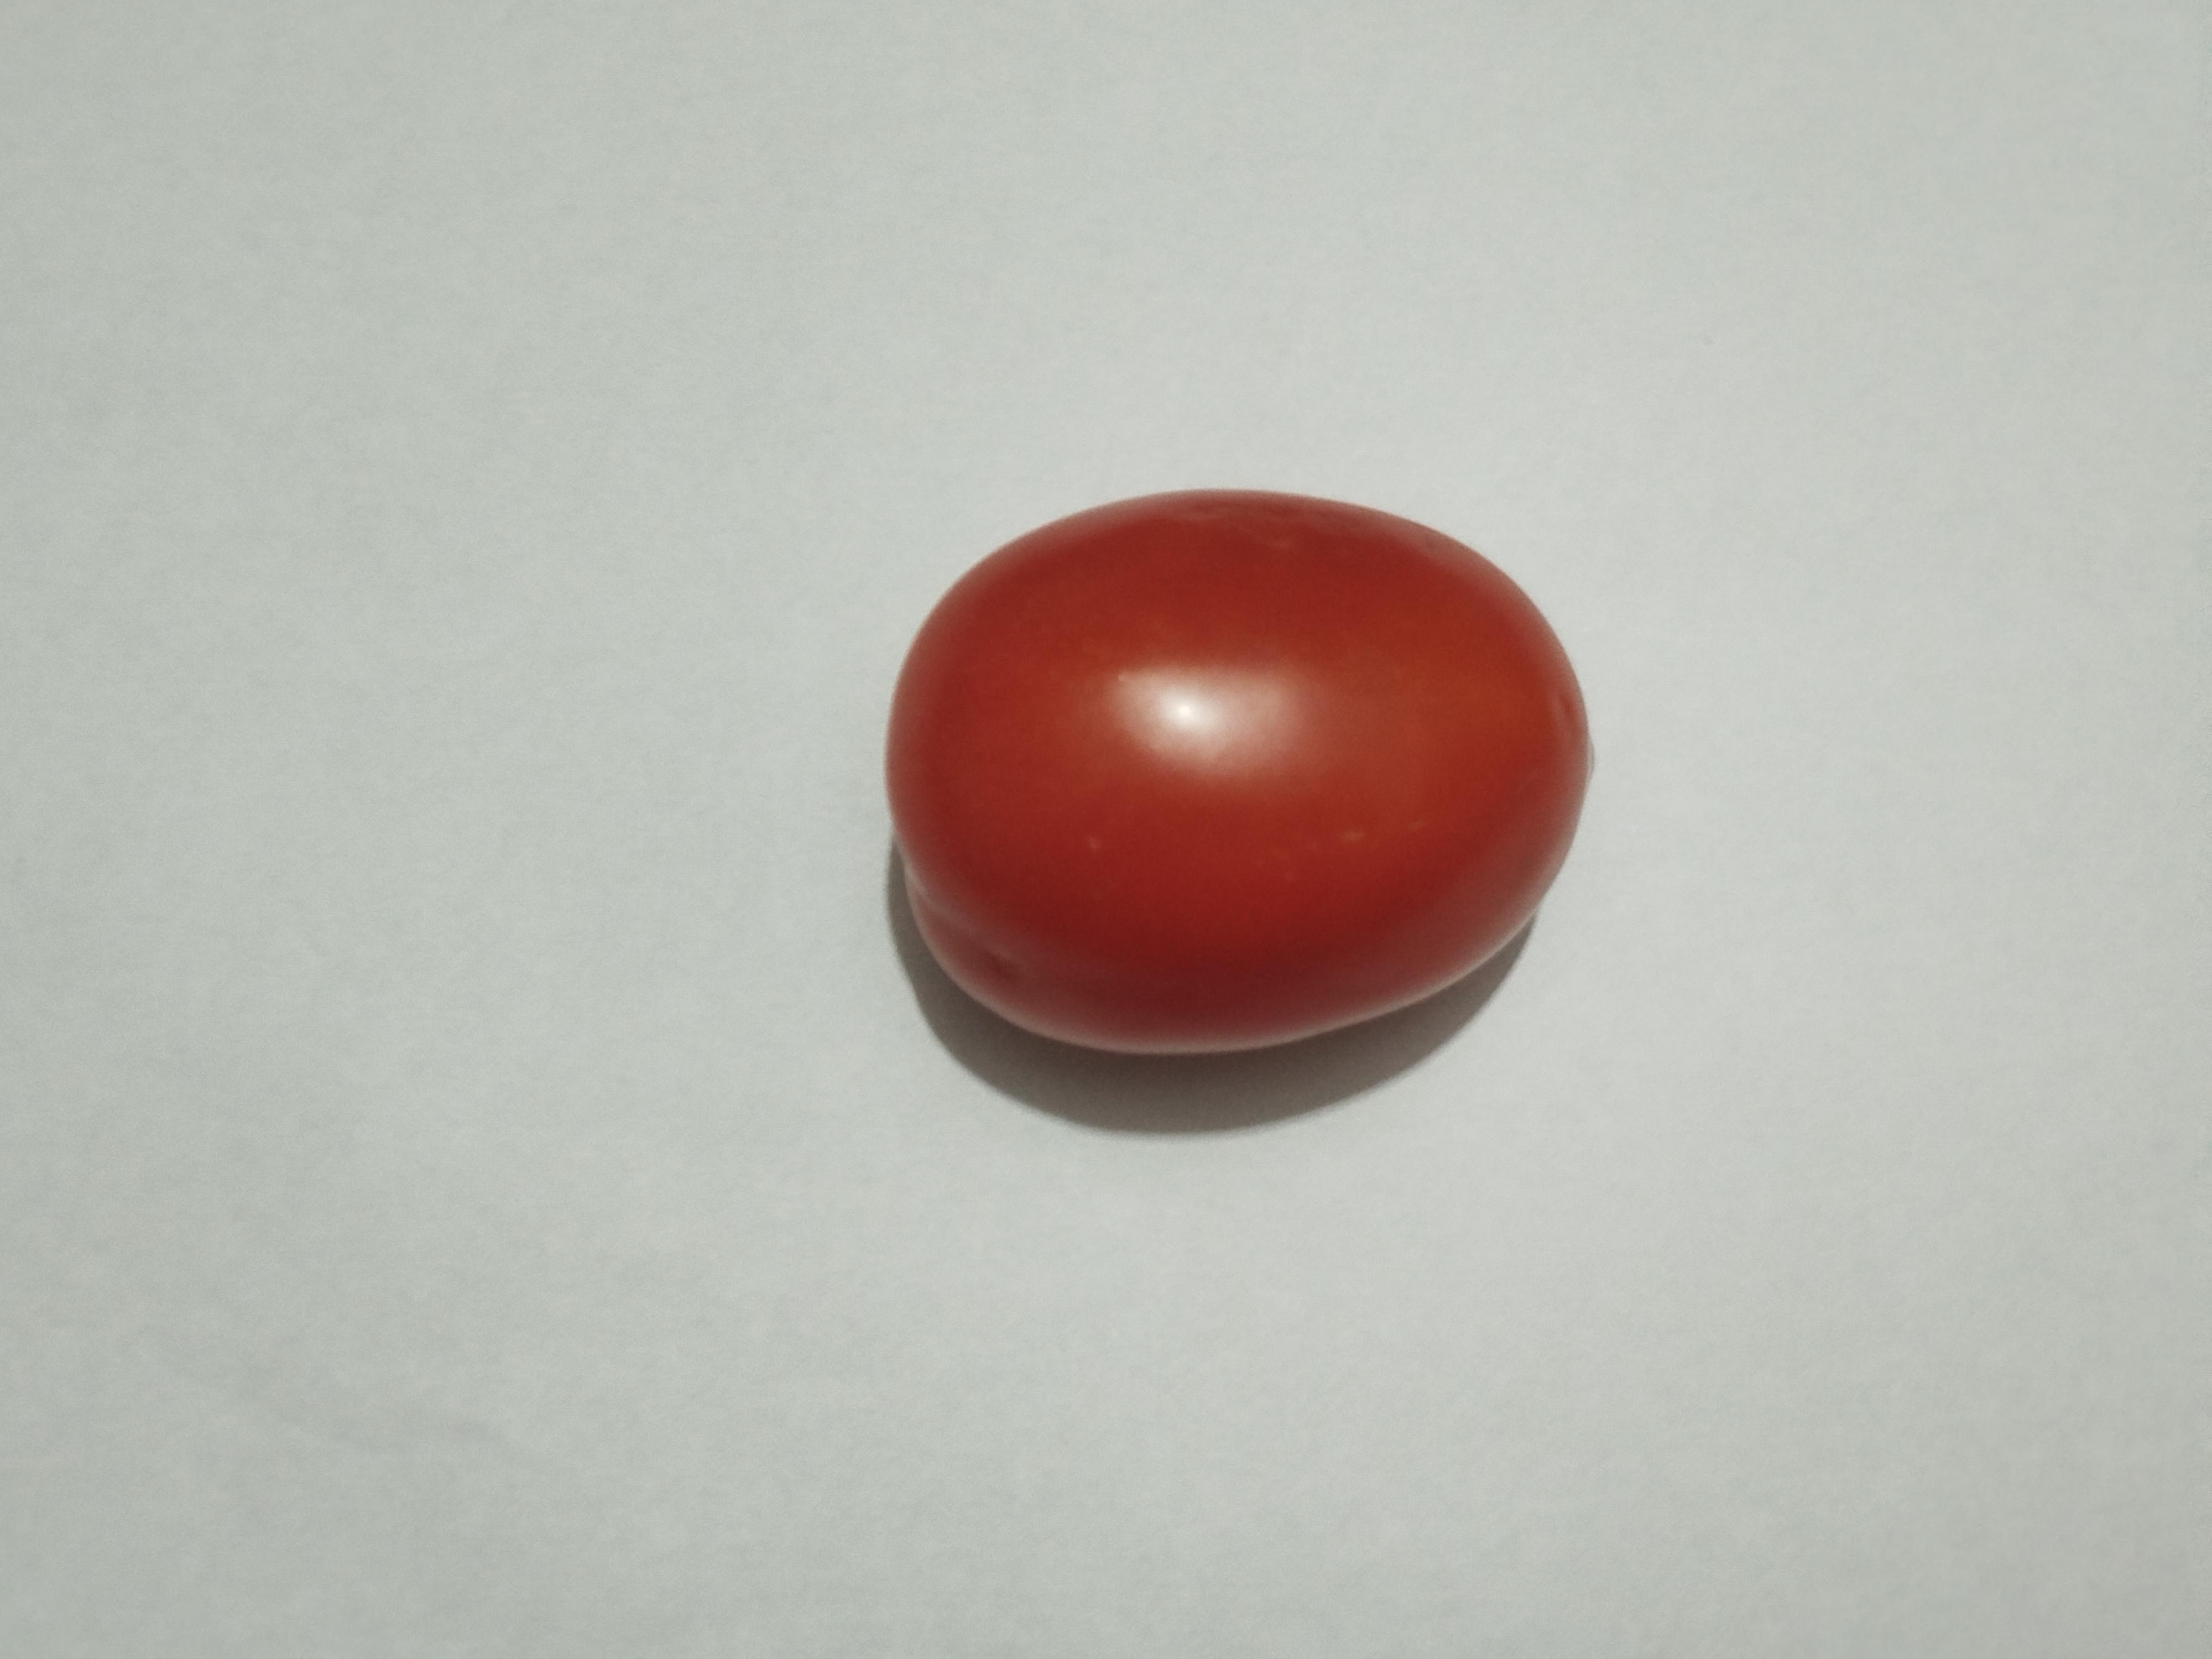
Label: Tomato